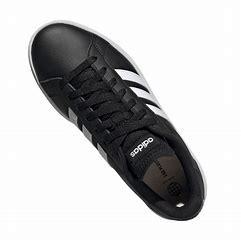
Brand: Adidas
Model: Grand Court Base